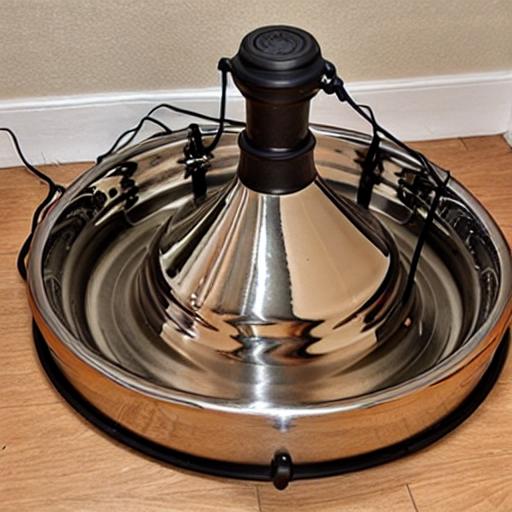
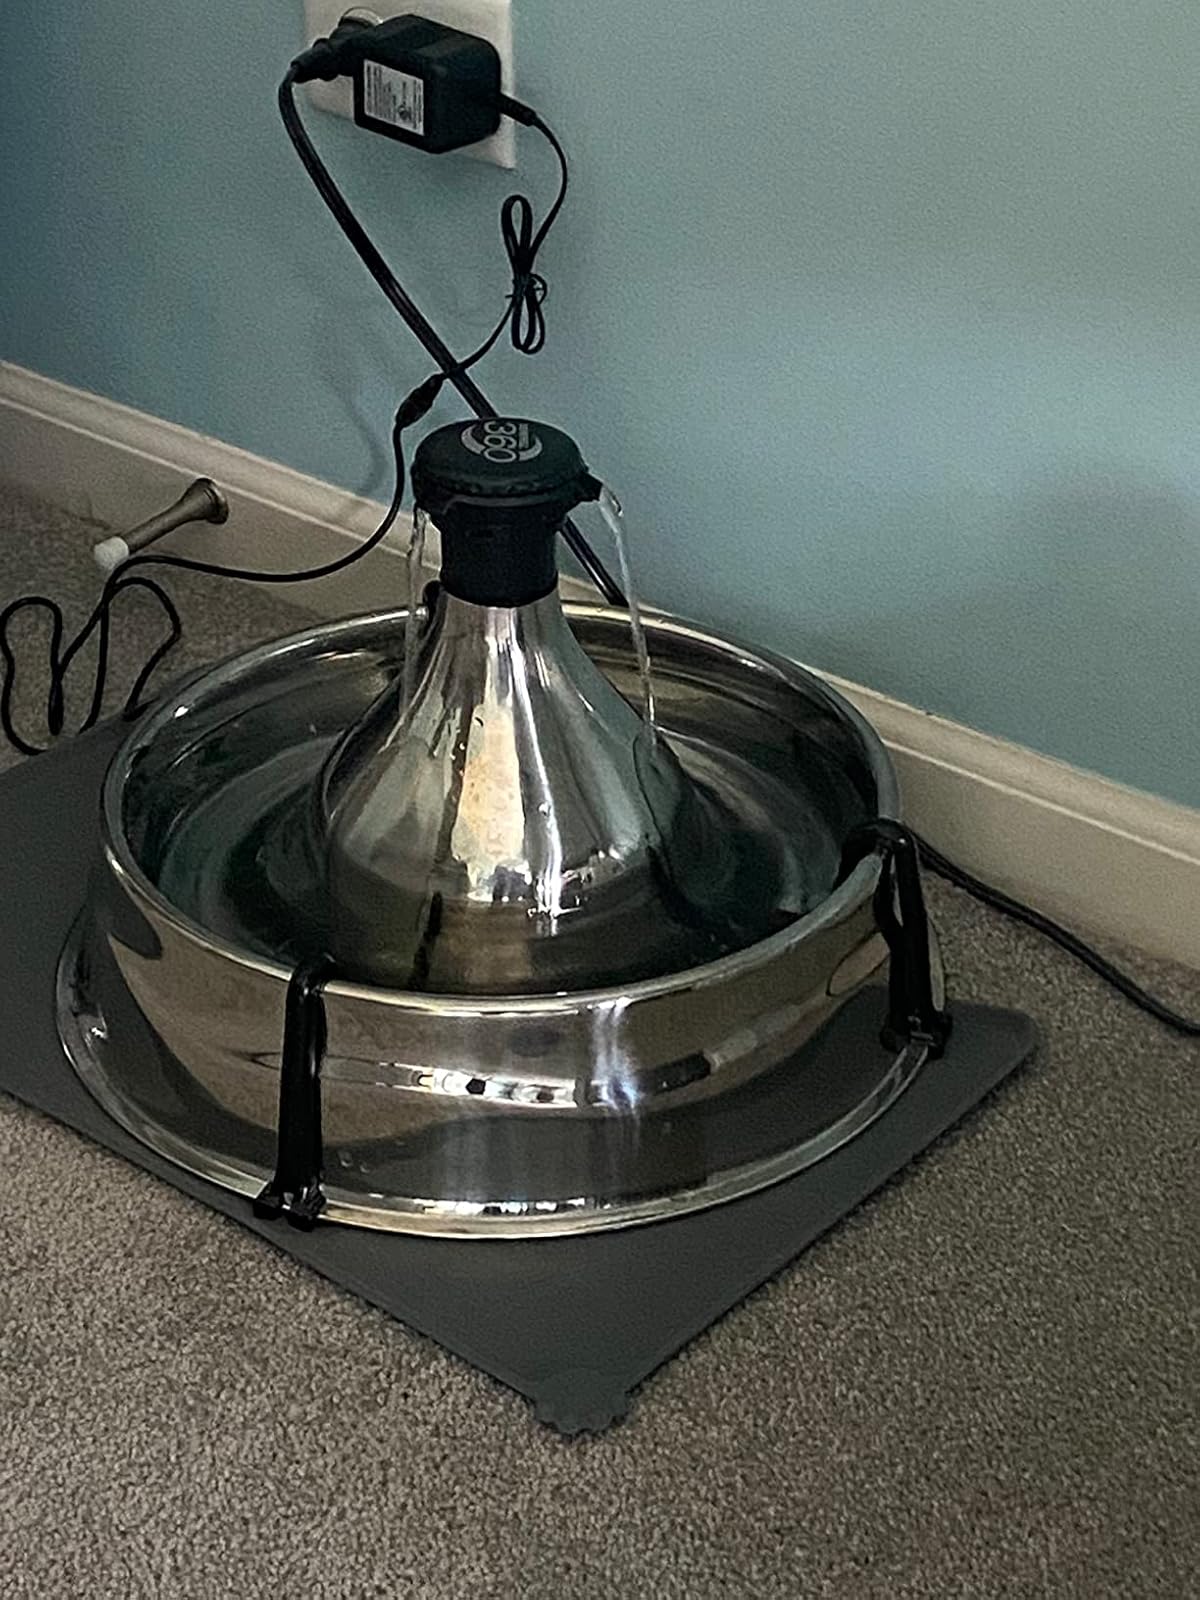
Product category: items_bowl
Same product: no